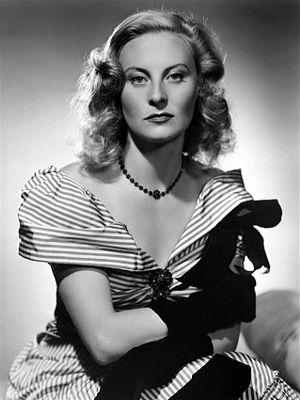
L'année 2016 est une année bissextile commençant un vendredi, c'est la 2016ᵉ année de notre ère, la 16ᵉ année du IIIᵉ millénaire et du XXIᵉ siècle et la 7ᵉ année de la décennie 2010-2019.
Cet article présente une liste de personnalités mortes au cours de l'année 2016.
Simone Roussel, dite Michèle Morgan, est une actrice française née le 29 février 1920 à Neuilly-sur-Seine et morte le 20 décembre 2016 dans la même ville.
L'Évadée est un film américain réalisé par Arthur Ripley, sorti en 1946.